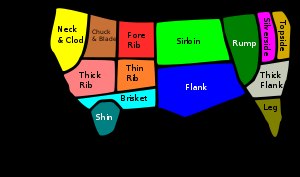
Oksekød / Udskæringer af oksekød / Amerikansk partering
Britisk udskæring af oksekød.
Oksekød er kød fra okser, oftest tamkvæg. Oksekød udskæres til stege og bøf eller hakkes til tatar, hakkebøf, kødsovs m.v..